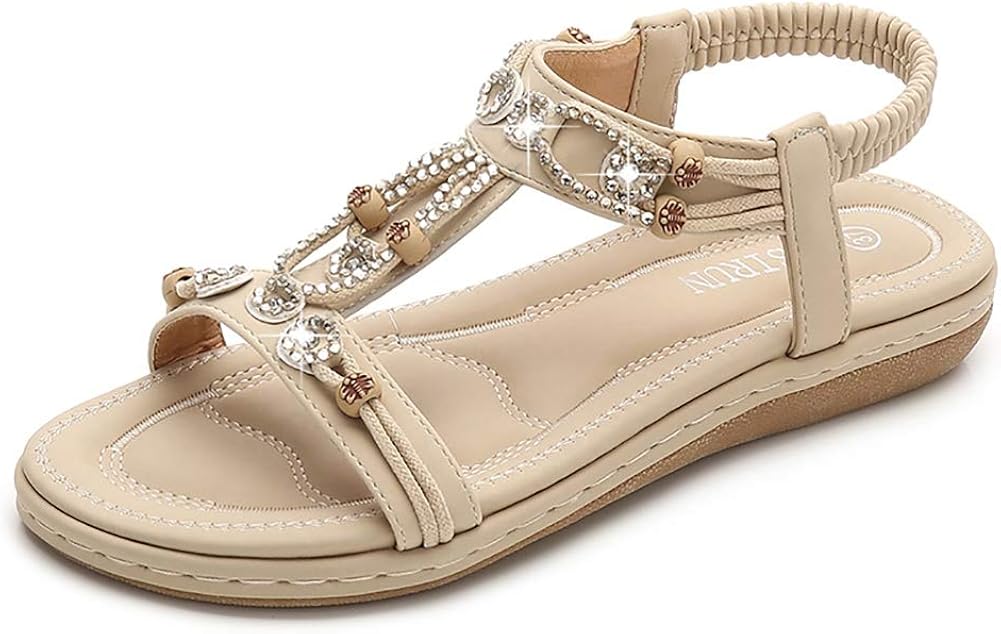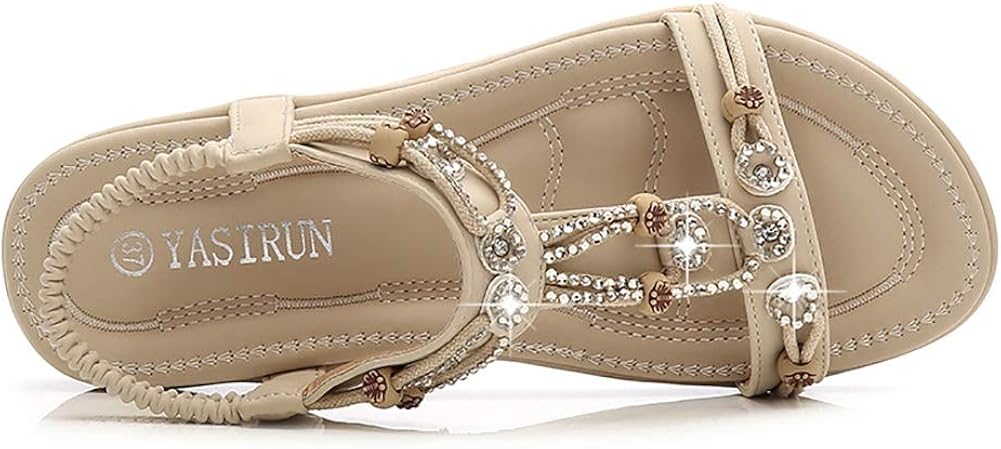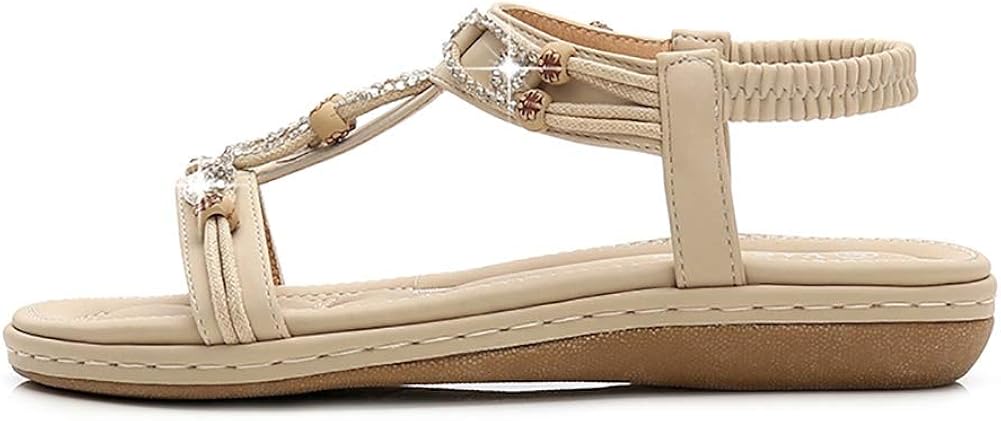
Meeshine Women Summer Strap Flat Sandals Shoes Bohemian Ankle T-Strap Thong Shoes Ladies Strappy Flip Flops Sandal Shoes
Category: AMAZON FASHION
Welcome to Meeshine Women's Bohemia Flip Flops Summer Flat Sandals Features: Material: Men made PU leather Item Type: Summer Beach flip flops sandals TPR Sole: Cushioned footbed for long time wear Colour: Black,Beige,Navy Fashion: Casual glitter beaded makes your feet slim and sexy Package: 1 Pair shoes Size: Please choose the size according to your foot length: US 4.5=Asia 35=Heel to Toe(cm) 22.5  US 5.5=Asia 36=Heel to Toe(cm) 23  US 6=Asia 37=Heel to Toe(cm) 23.5  US 7=Asia 38=Heel to Toe(cm) 24  US 8=Asia 39=Heel to Toe(cm) 24.5  US 8.5=Asia 40=Heel to Toe(cm) 25  US 9=Asia 41=Heel to Toe(cm) 25.5  US 9.5=Asia 42=Heel to Toe(cm) 26  US 10=Asia 43=Heel to Toe(cm) 26.5 Warm Reminder: The recommended age is just for your reference,Please measure your foot length to choose the right size for you because of the different measurement methods, there may be 1-2 cm of the allowable range error. Besides there might be slight color deviation due to different displays.
Features: pu | manmade sole | Material: Well-made with faux leather upper. Durable,comfortable and breathable ankle flat sandals. | Comfort: Comfortable insole and non-slip rubber outsole,makes for a comfortable step. | Design: Women's sandals with elastic back strap for easy slip on/off,flat heel. The way of sole is sewn with multiple circles of stitching. Sturdy and comfortable TPR outsole for lightweight grip,protection for the foot, not easy to deform. | Fashion: Elegant summer flat sandals with casual glitter beaded decorated. A unique semi-circular strap from the toe to the ankle that outlines the most beautiful foot curve in summer/fall.Looks slimmer and slender. | Occasion: The sandals for women with extra thick comfort padding are a perfect fit with any dress or casual summer wear, shorts, jeans or leggings. Can be used for any casual date, shopping, work, beach, vacation, driving, walking and so on.